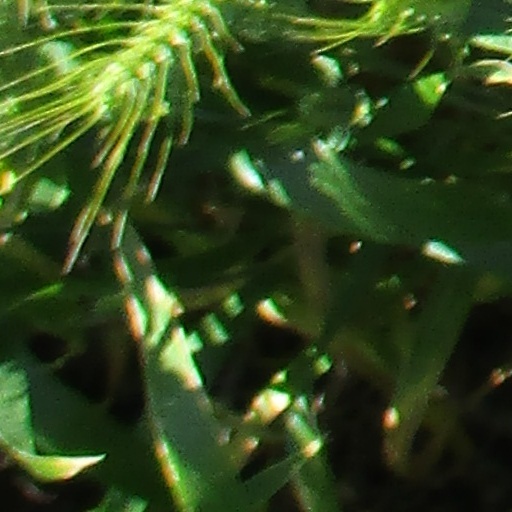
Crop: wheat